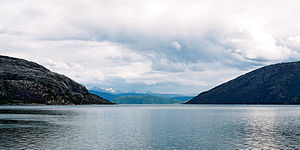
Fjorde i Norge / Fjorde efter fylke / Nordland
Den østlige delen af Vefsnfjorden, med Mosjøen lengst sør
Norske fjorde er kendt verden over og står som et symbol på den norske natur. Der er op mod 1190 navngivne fjorde i Norge, og den norske kyst er et af de områder i verden med de fleste fjorde. Norge har også flere af de længste fjorde i verden med Sognefjorden på 204 km som den længste. De fleste af fjordene findes i det langstrakte Nordland, som har op mod 300 fjorde, mens Finnmark har omkring 200. To af fjordene, Geirangerfjorden og Nærøyfjorden, står på verdensarvslisten for naturområder.